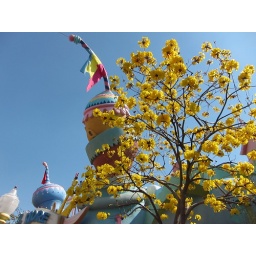
Perfect yellow tree in Seuss Landing